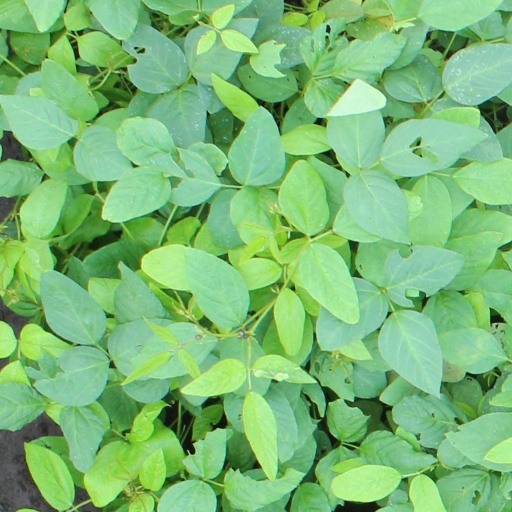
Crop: soybean